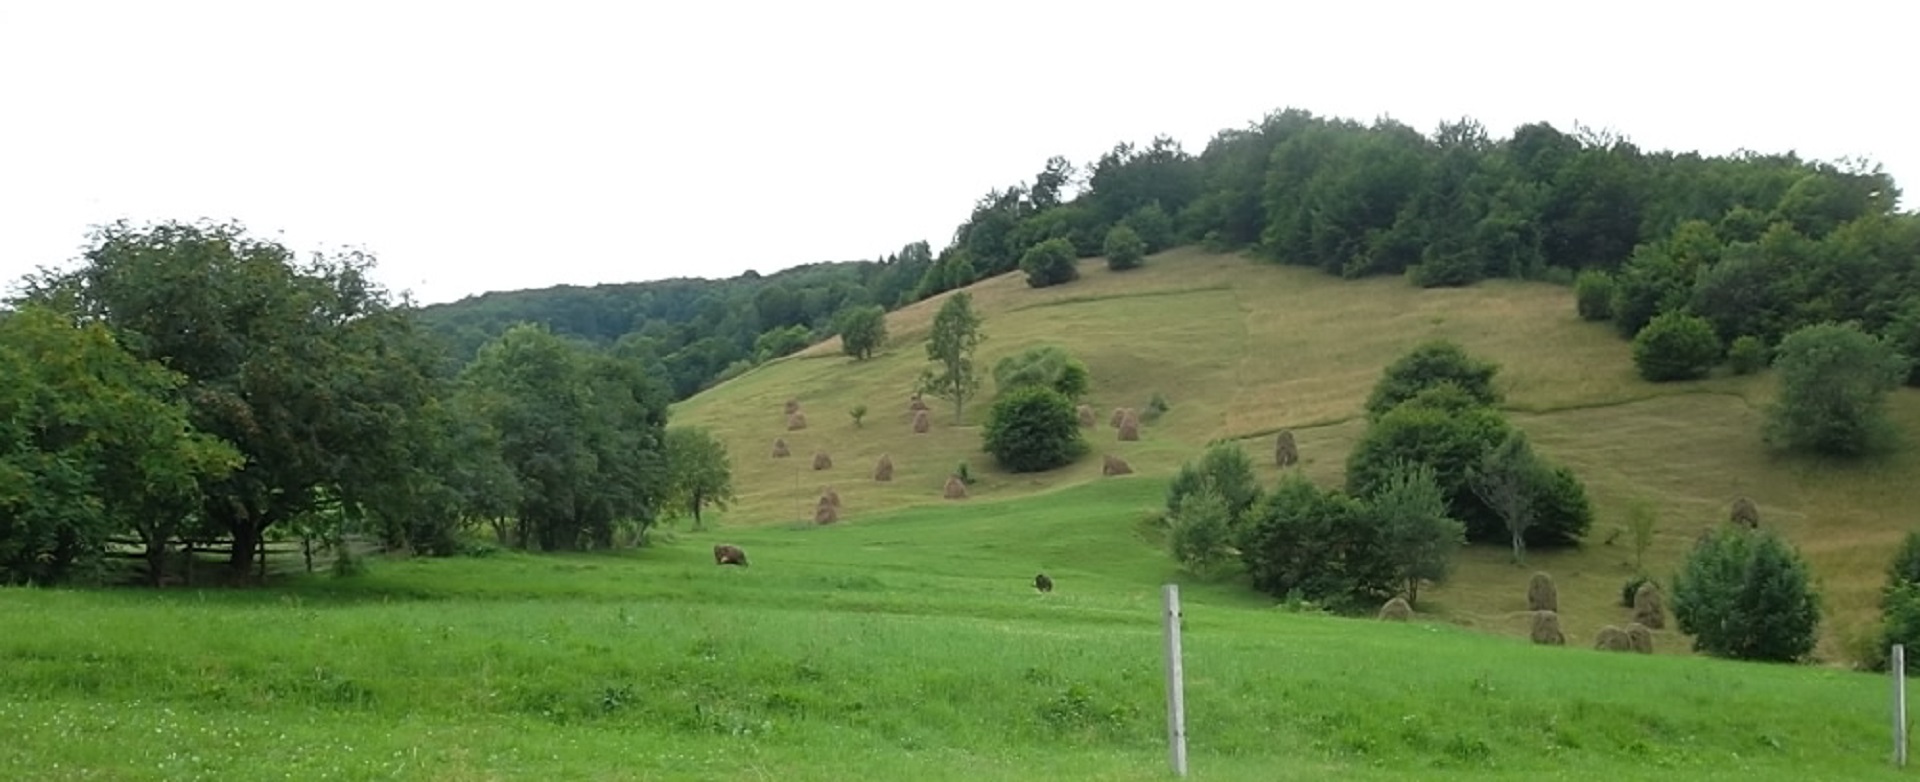
carpathians, plant, sky, tree, natural landscape, mammal, highland, land lot, mountain, grassland, plain, landscape, meadow, grass, grass family, prairie, cloud, field, hill, slope, plateau, pasture, fell, hill station, forest, soil, steppe, hinterland, plantation, ranch, road, agriculture, shrubland, valley, wildlife, village, chaparral, farm, croft, savanna, shrub